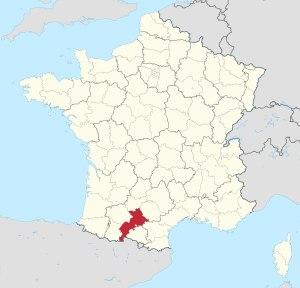
Cet article recense les sites protégés du département de la Haute-Garonne, en France.